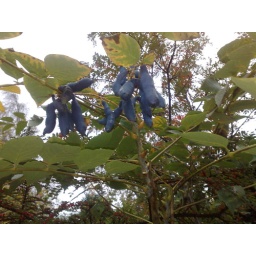
strange blue pods on a tree in our garden